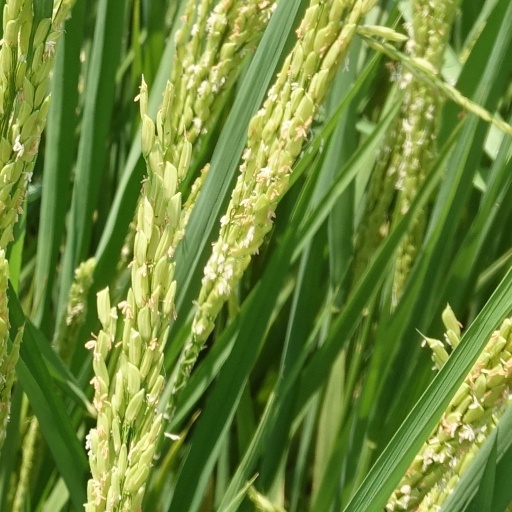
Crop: rice